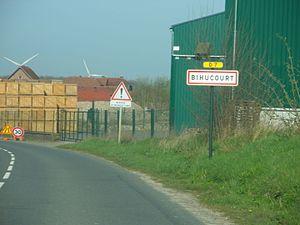
Vue d'une entrée de la commune de Bihucourt.
Bihucourt est une commune française située dans le département du Pas-de-Calais, en région Hauts-de-France.